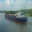
Label: ship